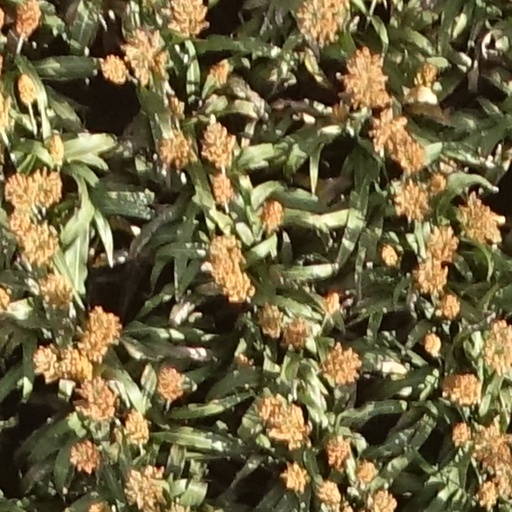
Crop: sorghum